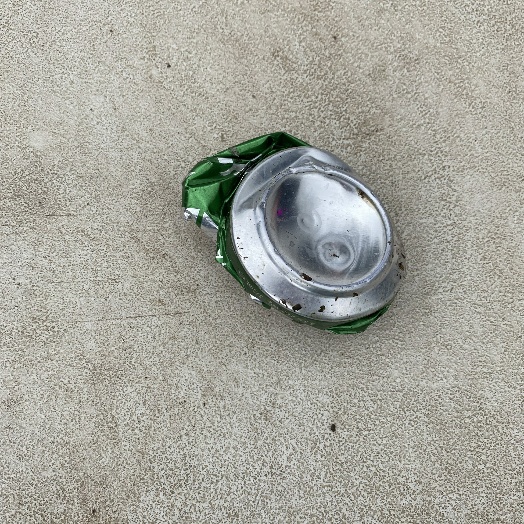
Label: Metal